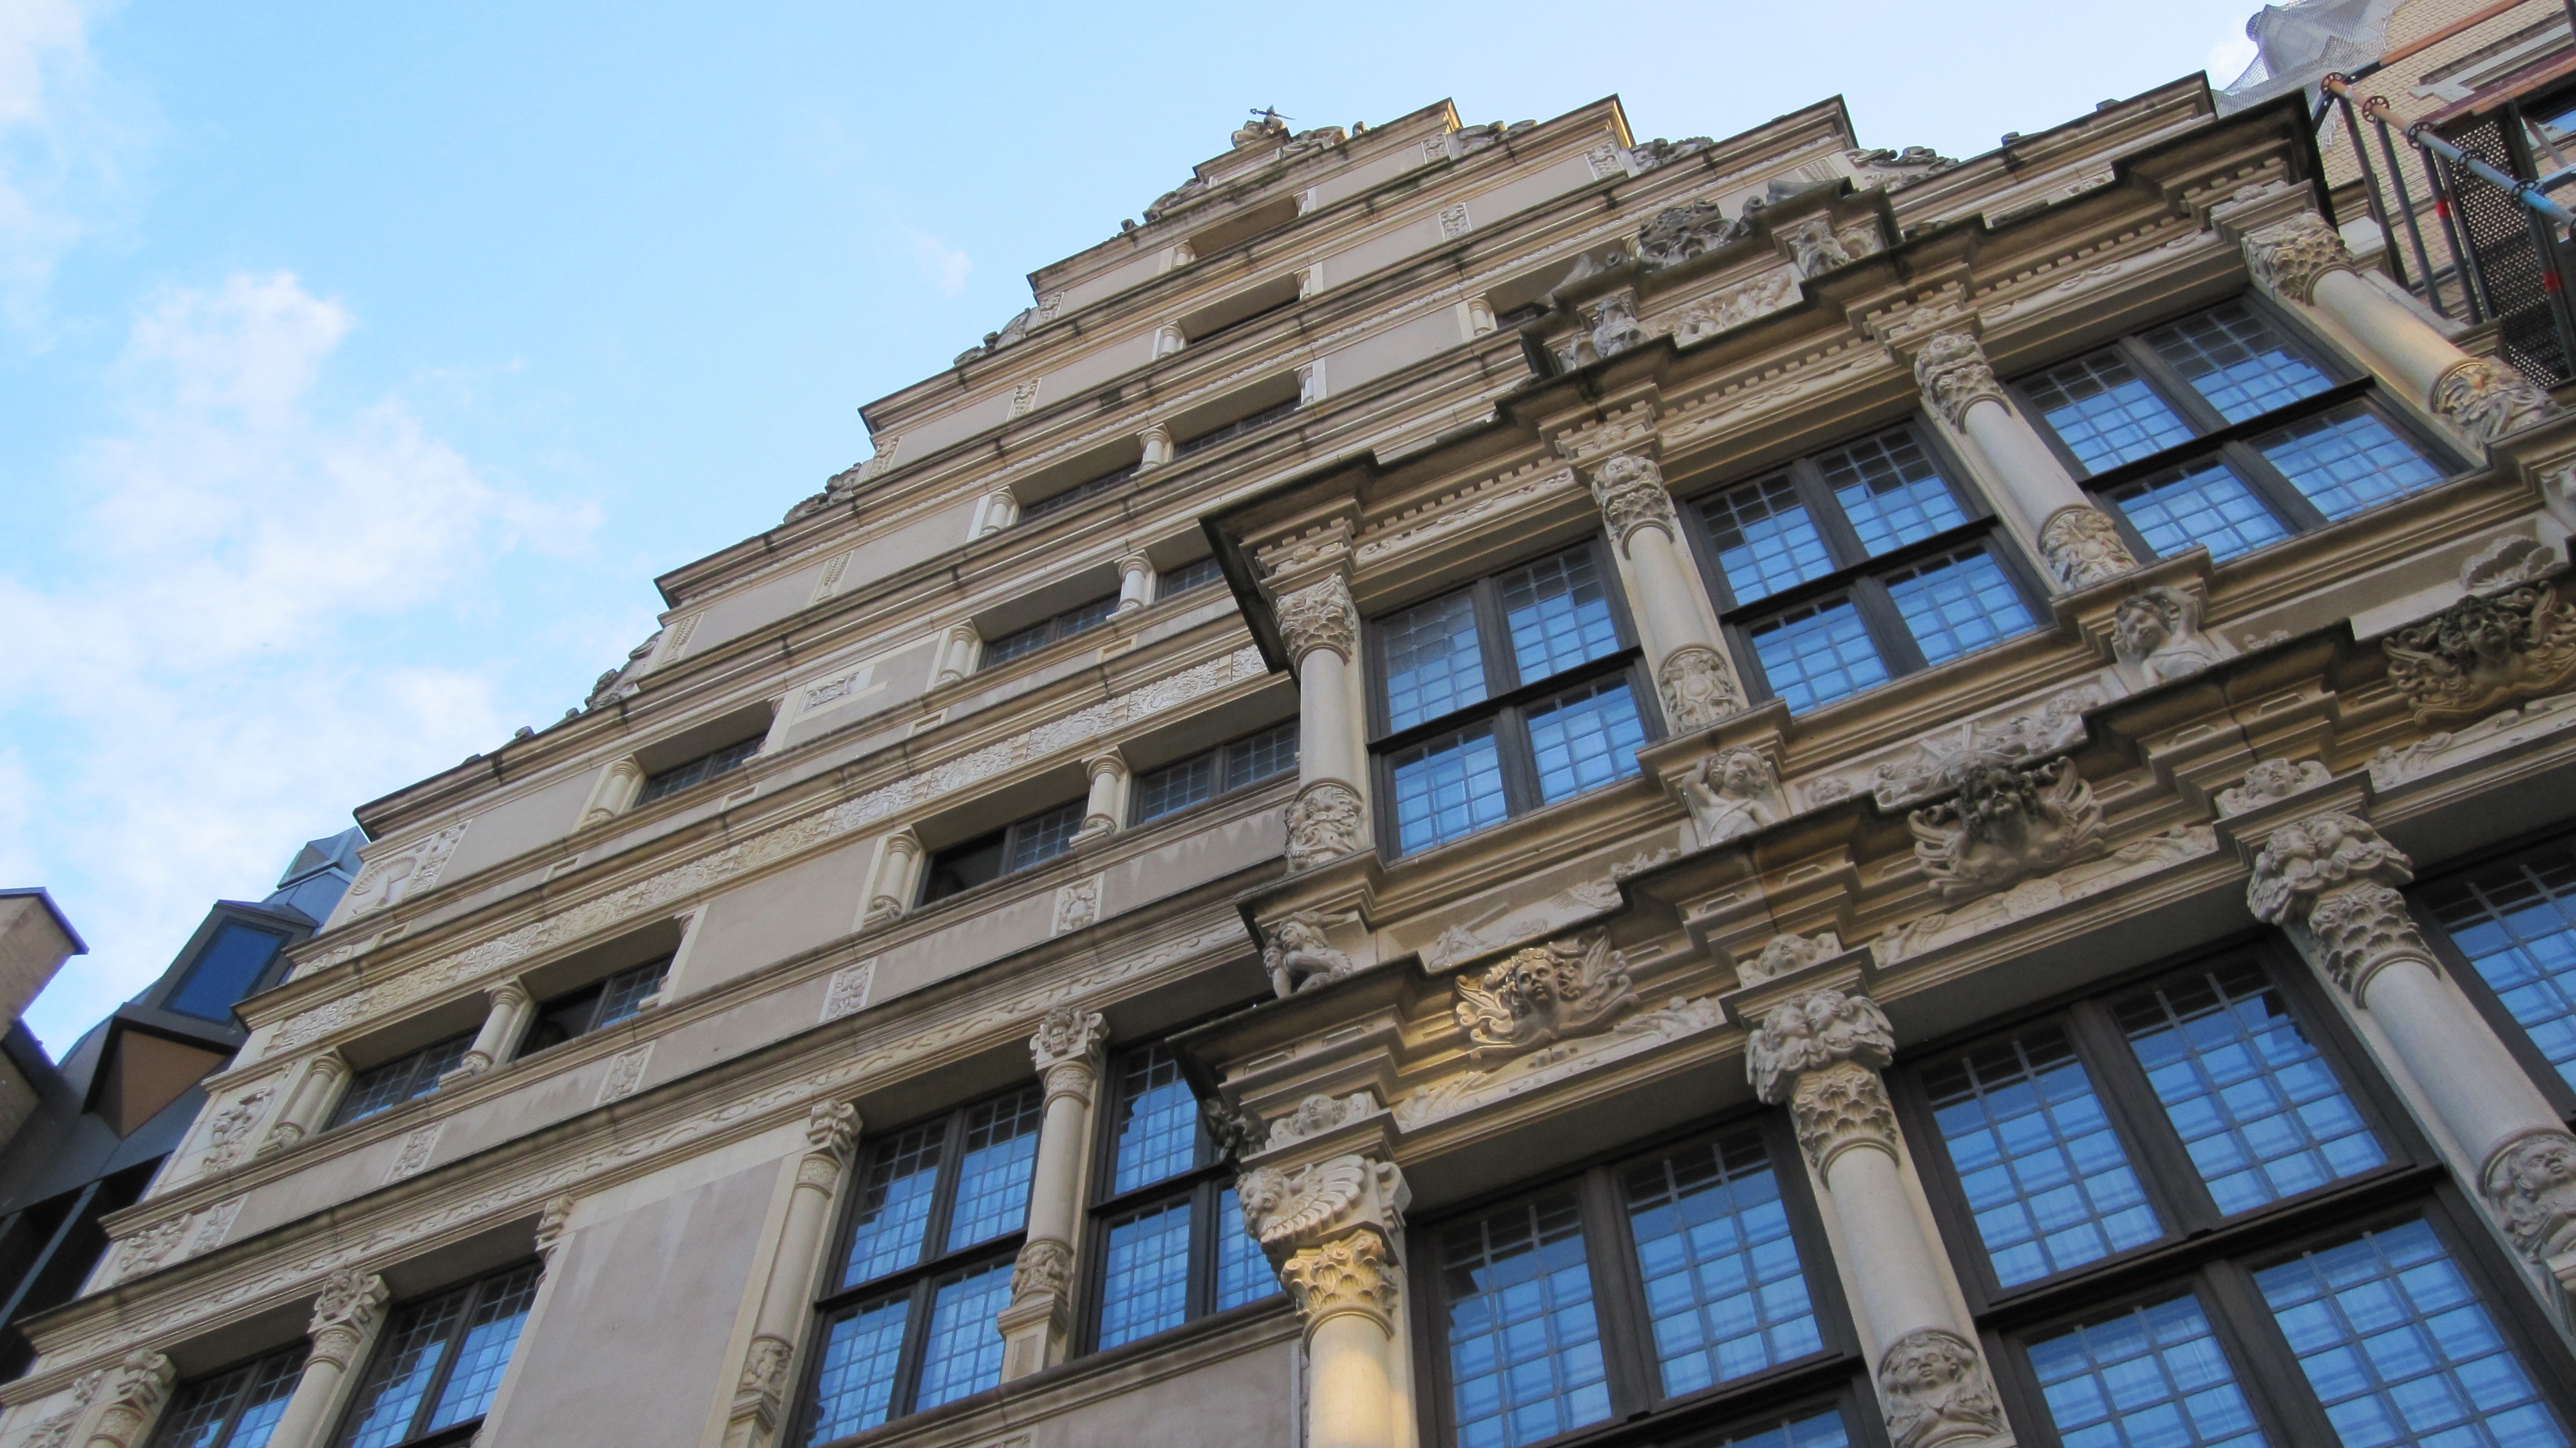
architecture, building, palace, city, downtown, landmark, facade, old town, neighbourhood, hanover, urban area, human settlement, leibnizhaus